Kate Tannatt Woods

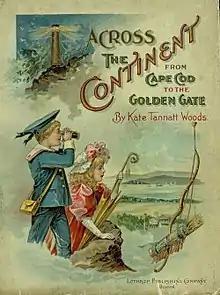
Cover of "Across the Continent from Cape Cod to the Golden Gate" by Kate Tannatt Woods, 1897

To help support her family, Tannatt Woods published children's books, novels, travelogues, poems, short stories, and nonfiction articles. Her work appeared in periodicals such as the "Boston Globe", the "Boston Herald", the "Boston Transcript", and "Harper's Bazaar", and she was an editor of the "Ladies Home Journal". Her children's books include "Six Little Rebels" (1879), "All Around a Rocking-Chair" (1879), "Dr. Dick" (1881), "Out and About" (1882), "The Duncans on Land and Sea" (1883), "Toots and His Friends" (1883), and "Twice Two" (1883). Her novels include "That Dreadful Boy" (1886), "The Minister's Secret" (1888), "Hester Hepworth" (1889), "A Fair Maid of Marblehead" (1889), "Hidden for Years" (1895), and "A Little New-England Maid" (1895).